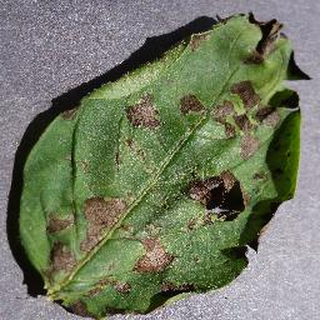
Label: potato_early_blight